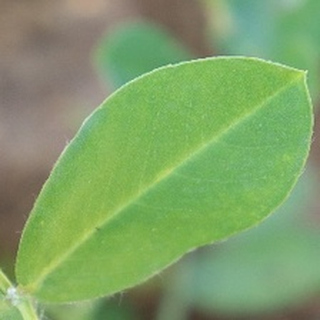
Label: healthy_groundnut